Giacinto Facchetti

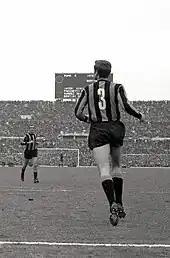
Facchetti in 1969 with his iconic number 3 shirt, posthumously retired by Inter Milan in 2006.

In March 2004, Pelé named Facchetti one of the Top 125 greatest living footballers as part of FIFA's 100th anniversary celebrations.